Gennadiy Kozub

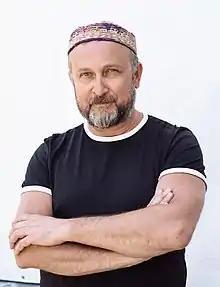

Gennadiy Kozub (born 3 July 1969) is an art production manager, publisher, art collector, gallery owner, and artist. He is a co-founder and organizer of the leading contemporary art residence in Ukraine – Biruchiy contemporary art project (2006). A CEO and co-founder of the Association of Contemporary Art Researchers (2008), the owner of the Art Zebs gallery (2008), editor-in-chief and founder of "Biruchiy contemporary art magazine" (2014).